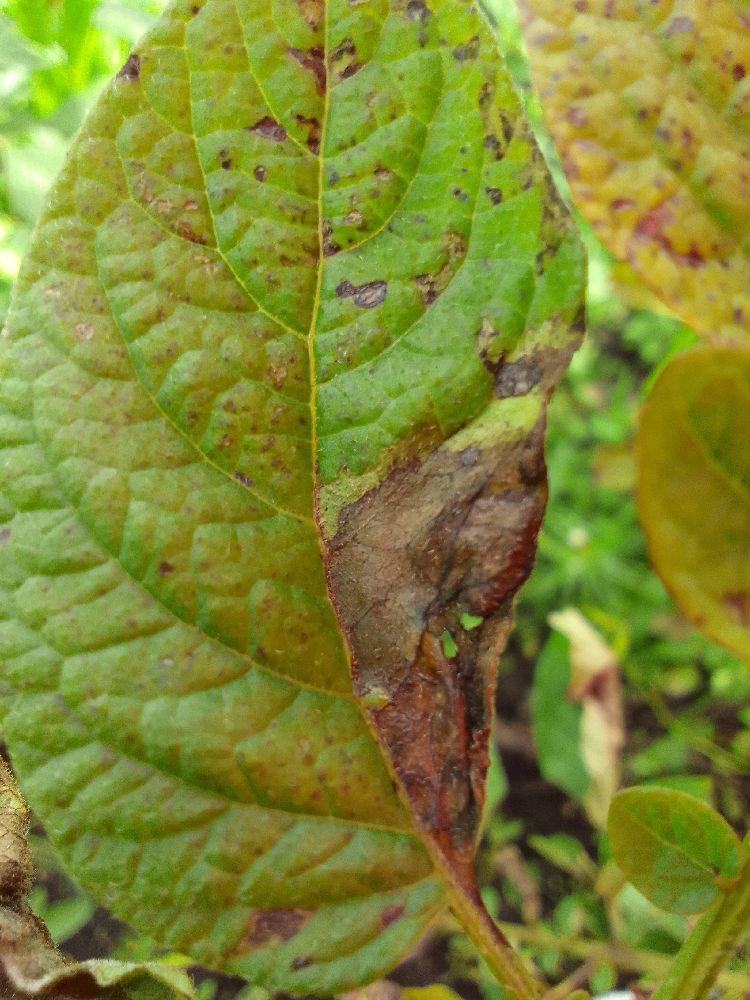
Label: Early blight